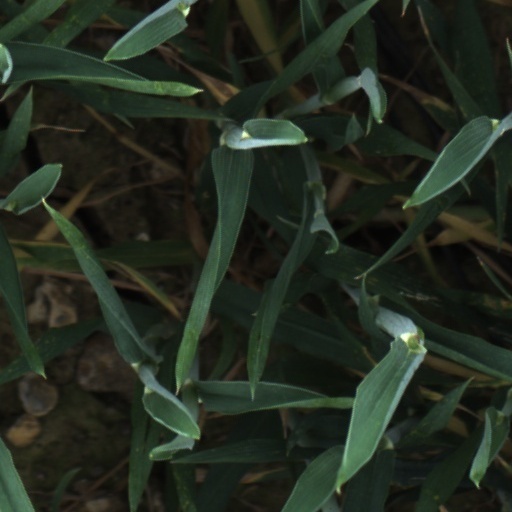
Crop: wheat